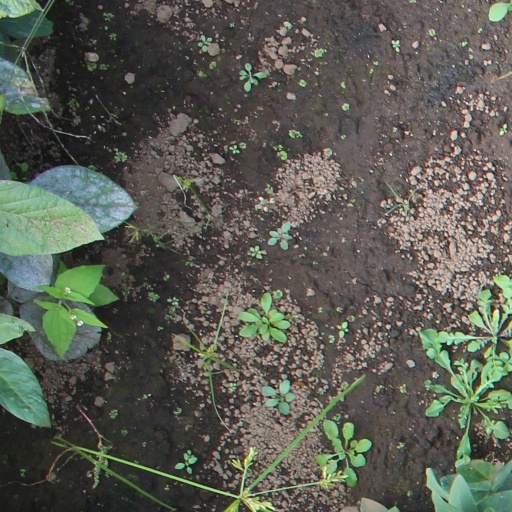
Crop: soybean